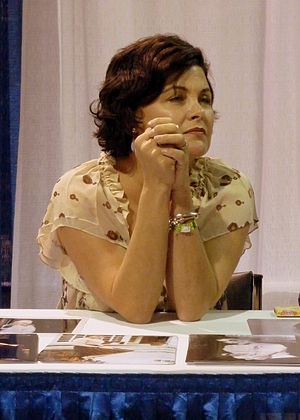
Sherilyn Fenn
Sherilyn Fenn til 2012 Chicago Wizard World
Sherilyn Fenn er en amerikansk skuespiller og tidligere model, bedst kendt for sin Emmy-nominerede rolle som Audrey Horne i David Lynchs tv-serie Twin Peaks. Hun har en markant siderolle i dramaet Mus og mænd og en birolle som traffikoffer i David Lynchs Wild at Heart.